History of Catalonia

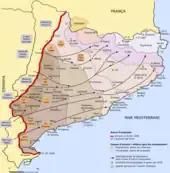
Francoist offensives during the occupation of Catalonia

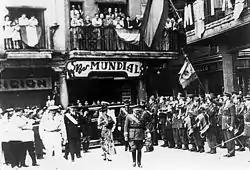
Francisco Franco in Reus, 1940

In 1874, a coup by General Martínez Campos in Sagunto led to a restoration of the Bourbon dynasty in the person of Alfonso XII. A period of political stability, of repression of the workers movement, and of a slow growth in Catalan nationalist identity extended to the early years of the 20th century, when once again political opposition broke to the fore, especially republicanism and Catalan nationalism, but also class-based politics reflecting social tensions.